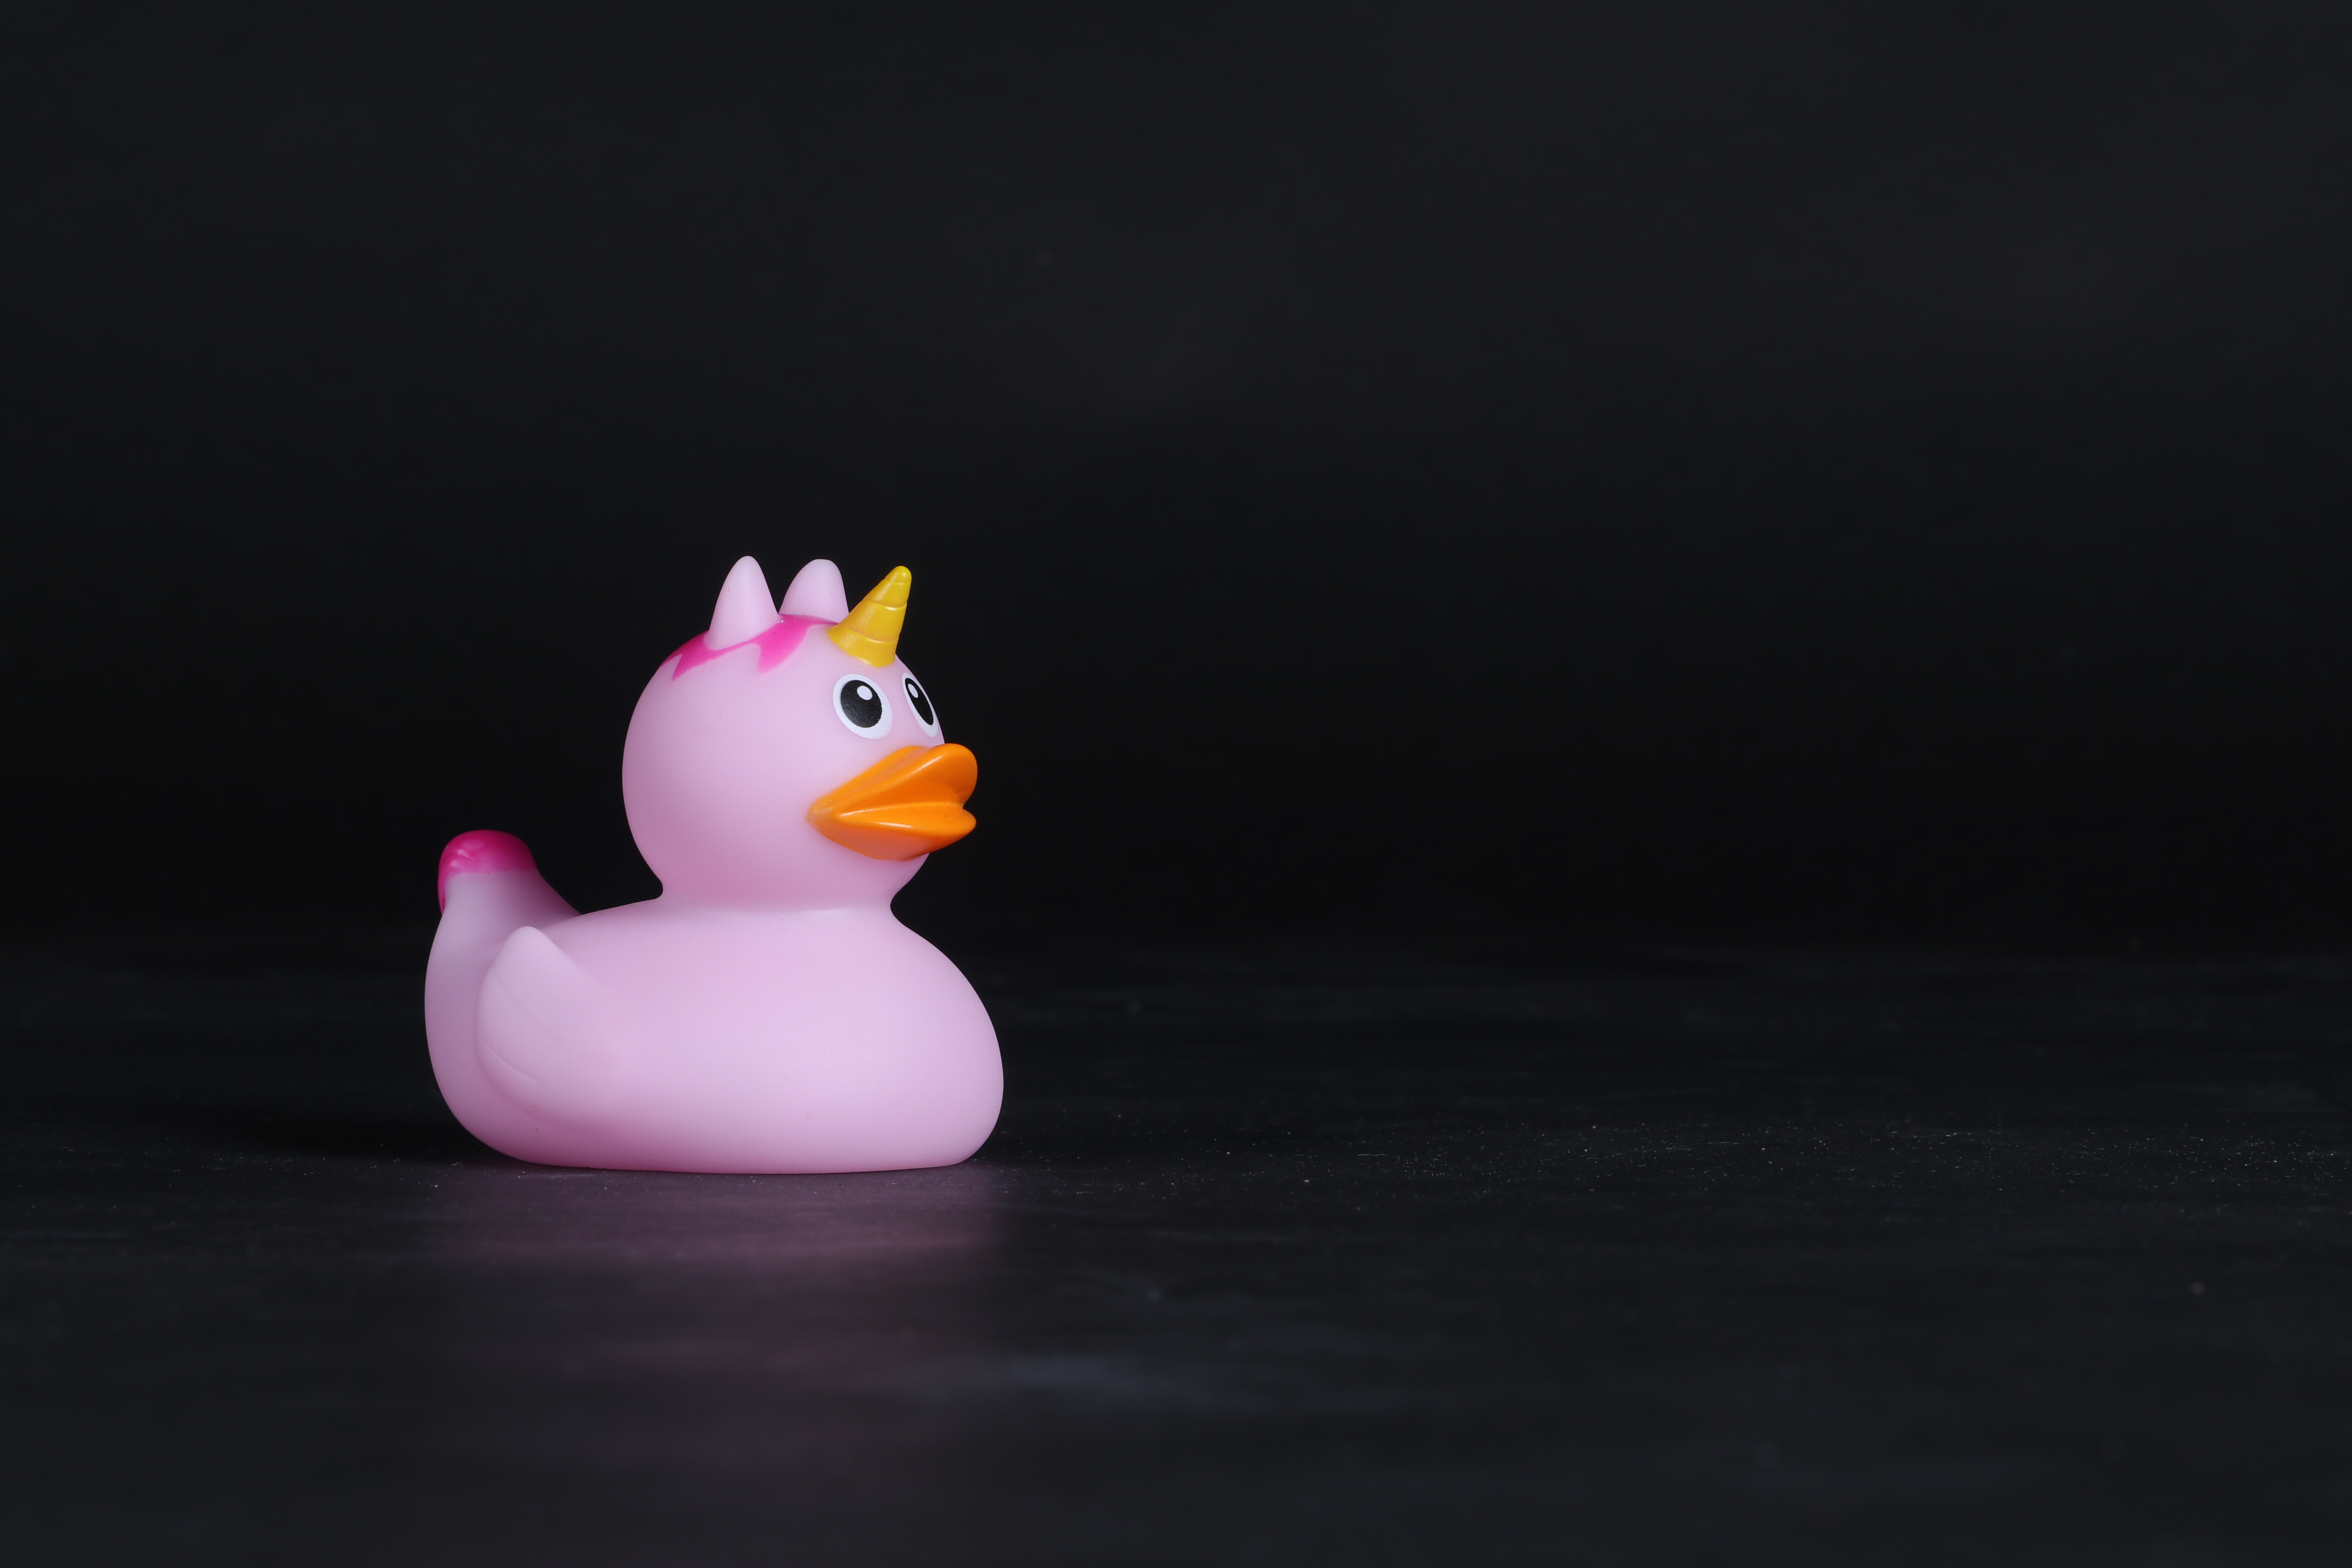
duck, rubber ducky, bird, water bird, pink, toy, purple, ducks, geese and swans, bath toy, livestock, waterfowl, beak